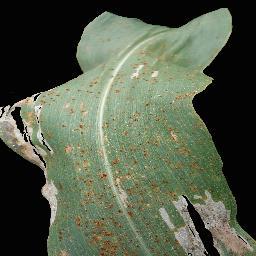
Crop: corn
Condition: (maize)_common_rust